Ron Glass

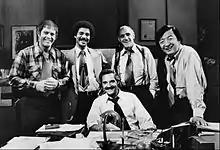
Glass (second from the left) with cast of Barney Miller, 1977

Glass made his stage debut at the Guthrie Theater in Minneapolis, Minnesota, before moving to Hollywood. His earliest TV appearances include episodes of "Sanford and Son" in 1972, an episode of "Hawaii Five-O" in 1973, an episode of "Maude" in 1973, an episode of "All in the Family" in 1973, an episode of "The Bob Newhart Show", and episodes of "Good Times" in 1974. In 1975, he landed the role of Det. Ron Harris in "Barney Miller", which ran until 1982.